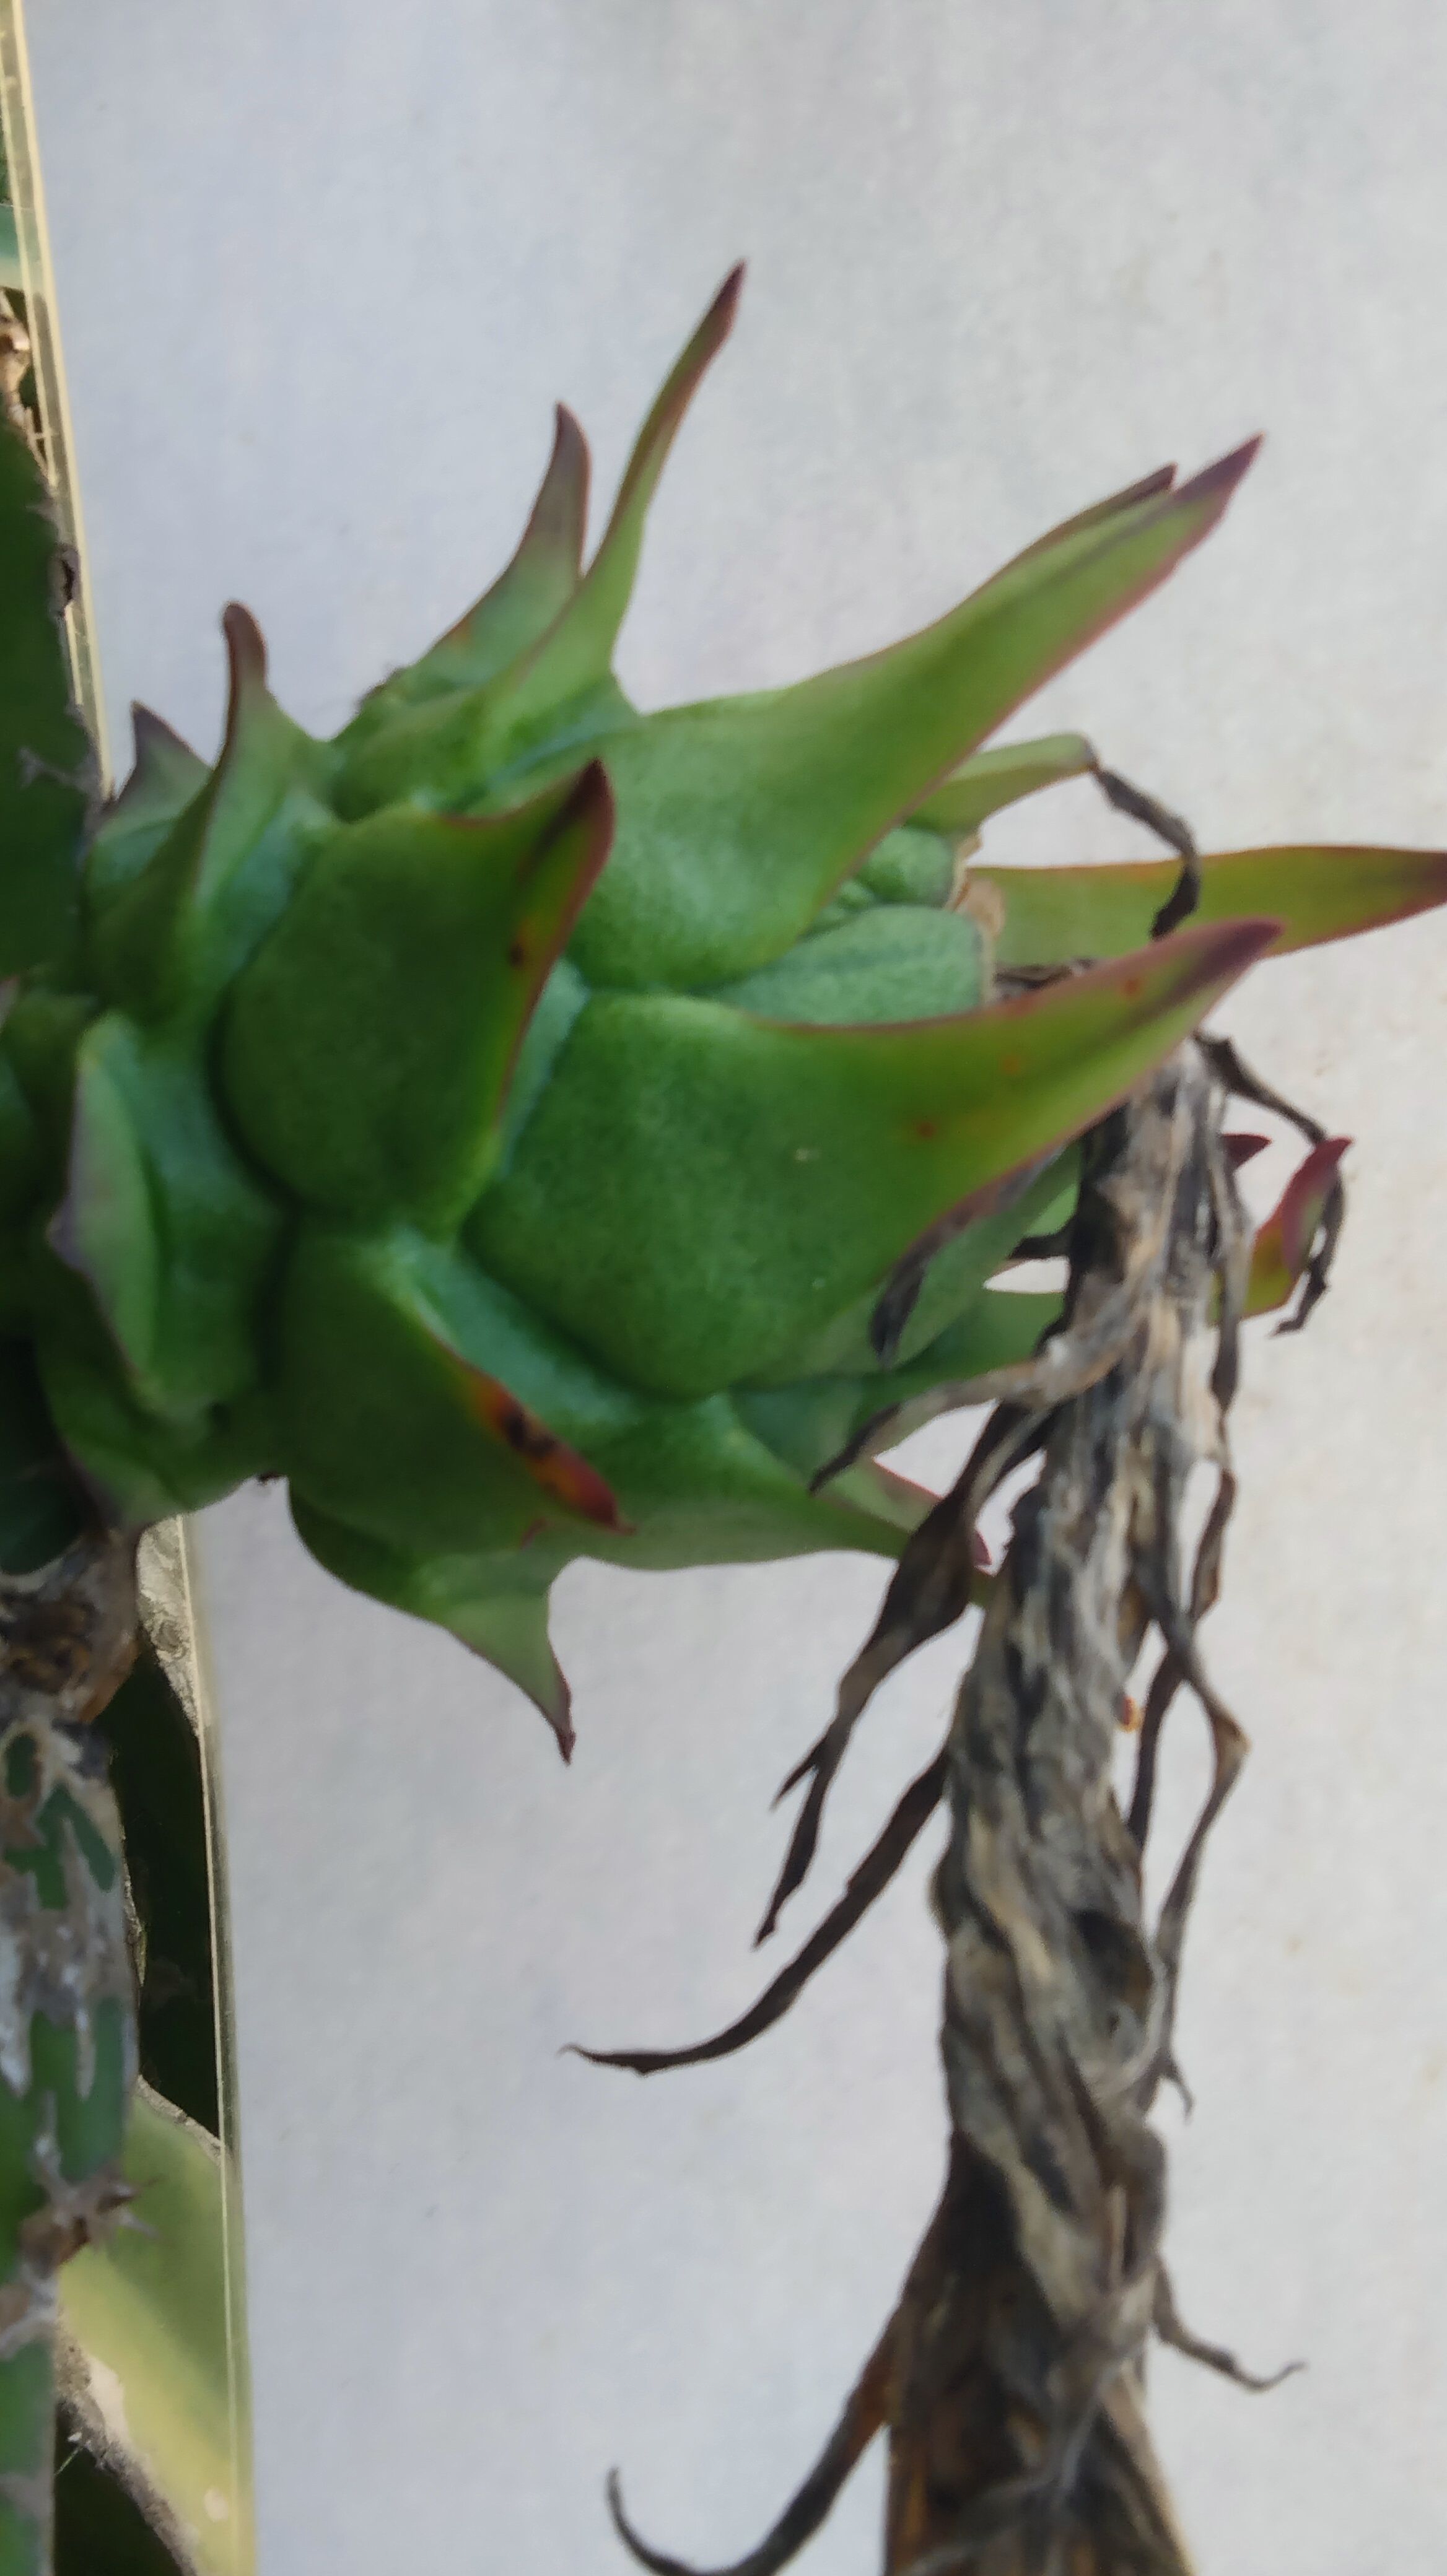
Label: Good fruit